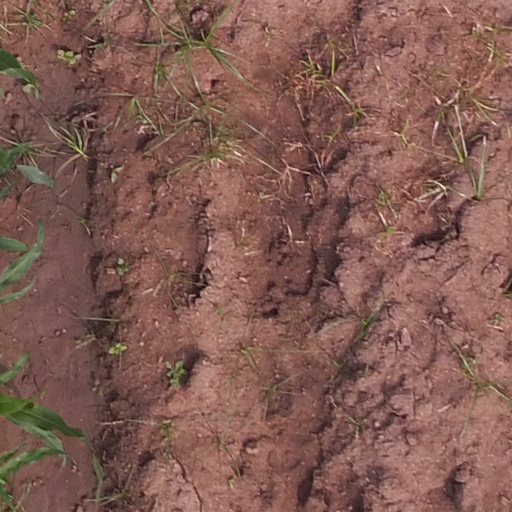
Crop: maize; corn